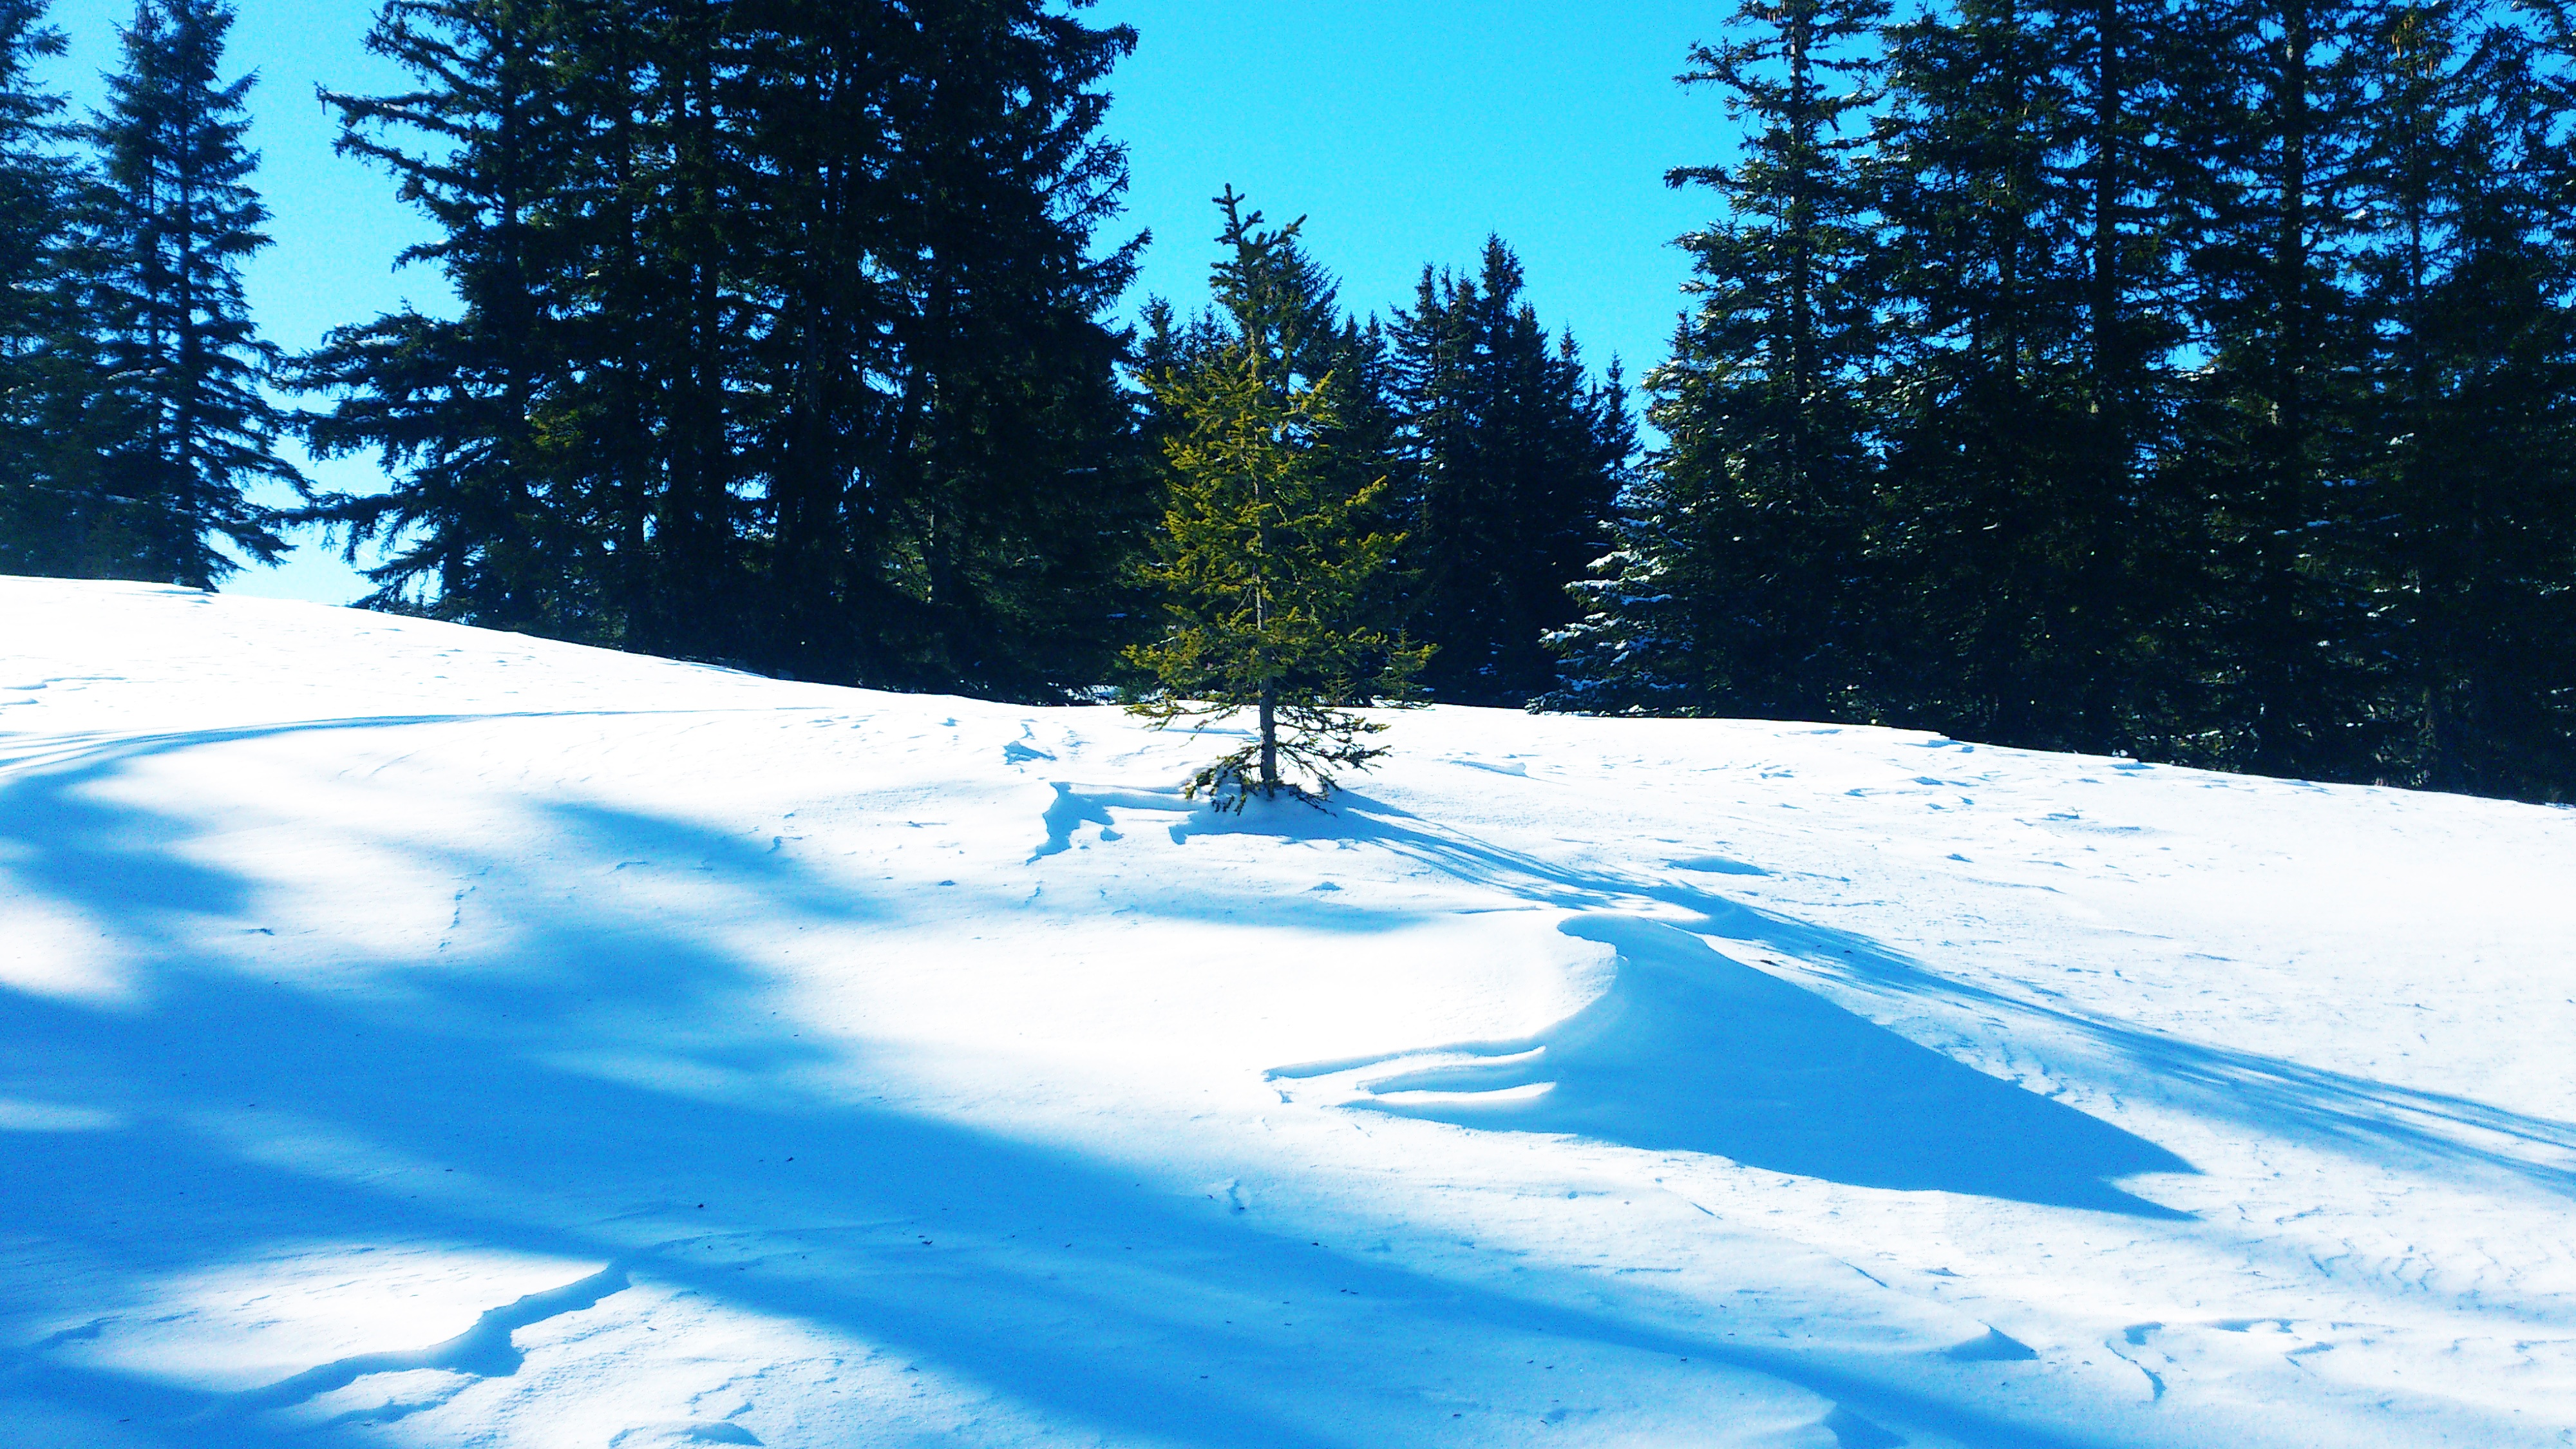
snow, winter, weather, snowshoe, season, winter sport, footwear, piste